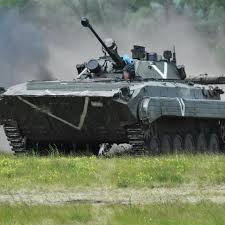
Label: BMP